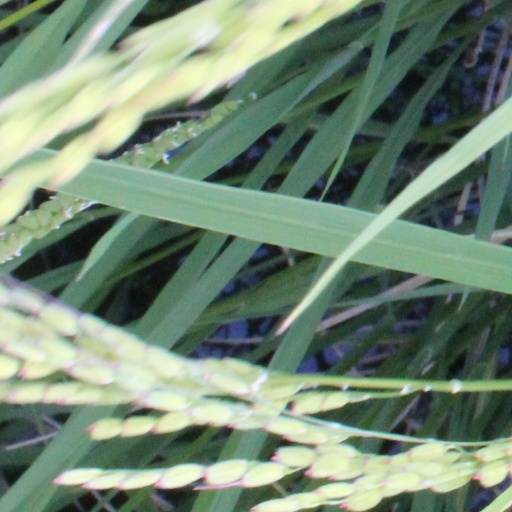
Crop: rice